Palamedes (video game)

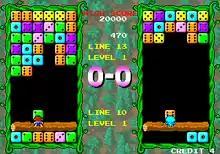
Dice on the board can be cleared using a matching die.

"Palamedes" is a puzzle game requiring the players to match the dice they are holding to the dice at the top of the screen. Using the "B" button, the player can change the number on their dice, then throw it using the "A" button when it matches the dice at the top of the screen, which wipes the target dice off the board. By matching dice in combinations, like doing it with the same number several times in a row, or by doing a 1-to-6 sequence, the player is awarded a special move where they can eliminate three to five lines of dice on the game field. At regular time intervals (that get smaller as the game progresses) new dice lines appear, and when a die touches the bottom of the screen, the game ends.